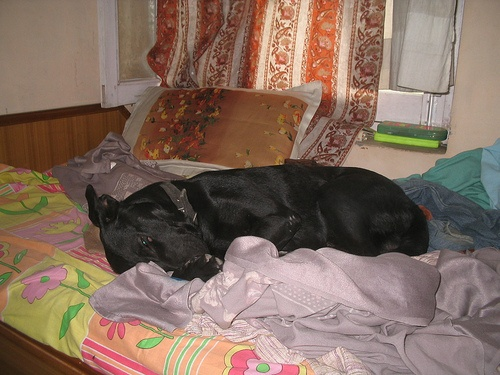
A large black dog laying on a bed next to a window.
A black dog is lying on a bed
A black dog dozing comfortably on a bed.
Dog curled up and sleeping on an unmade bed.
A black dog curled up and sleeping on a bed.